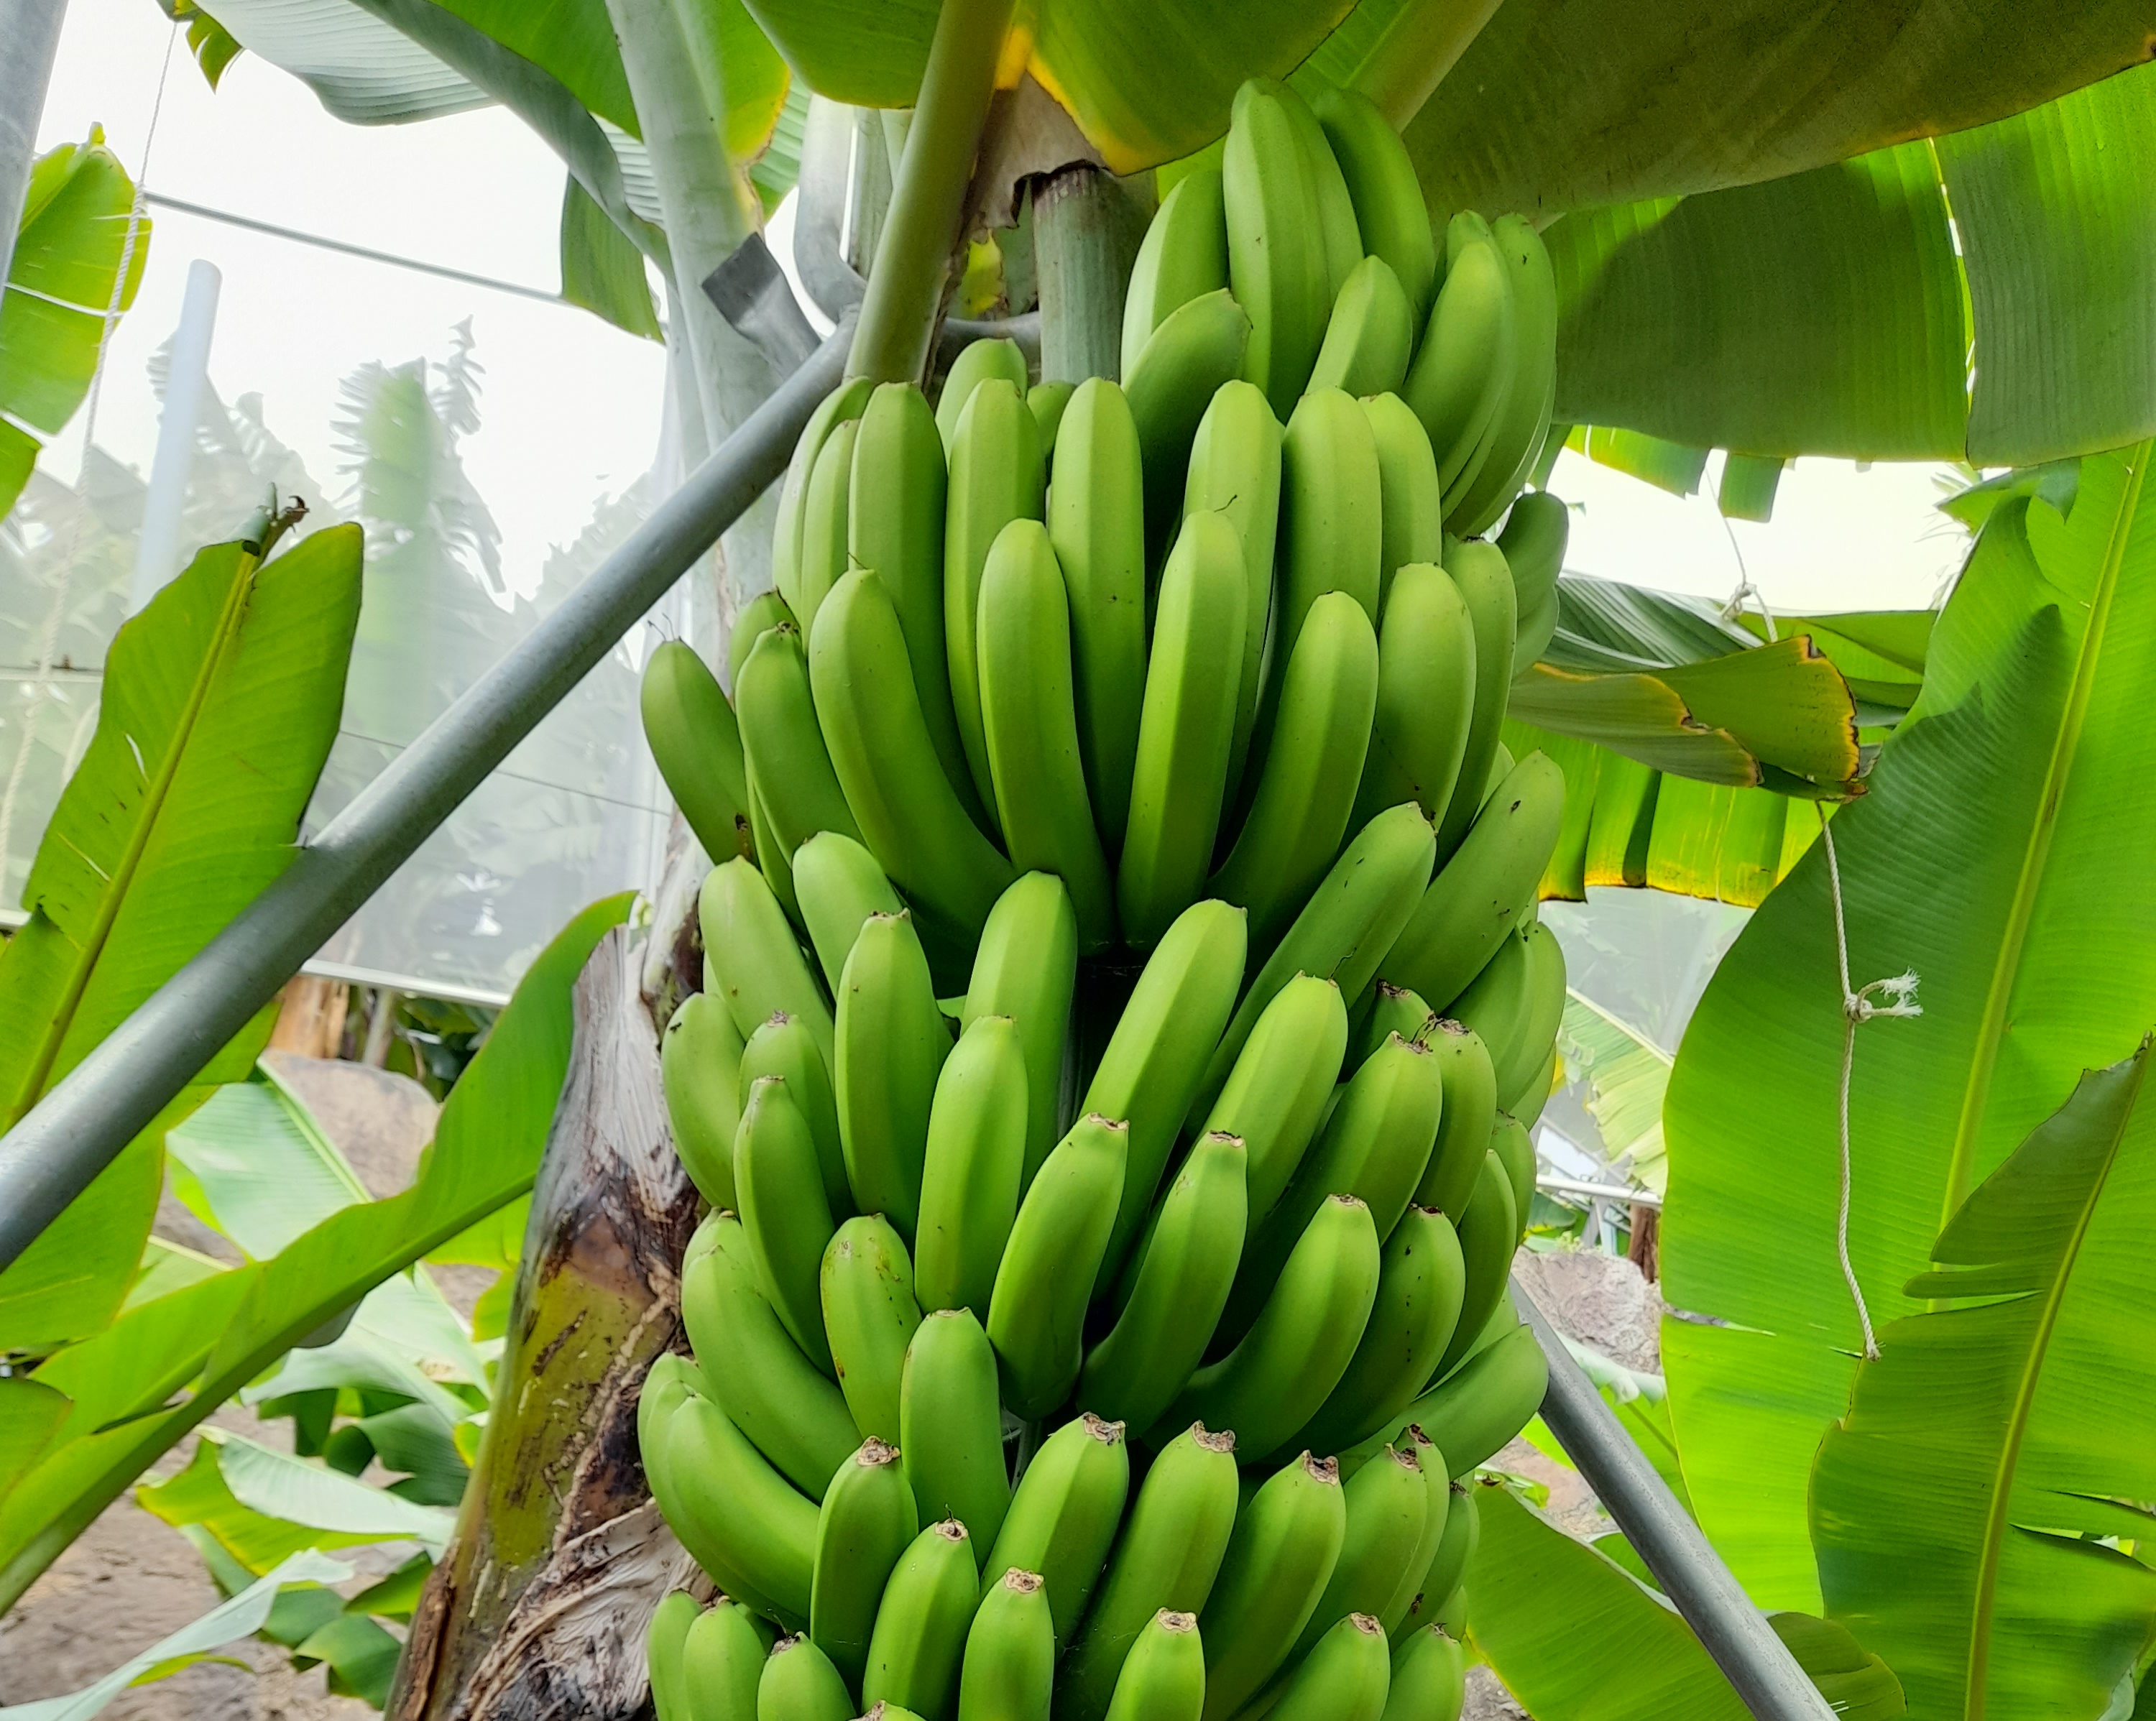
Label: Cut